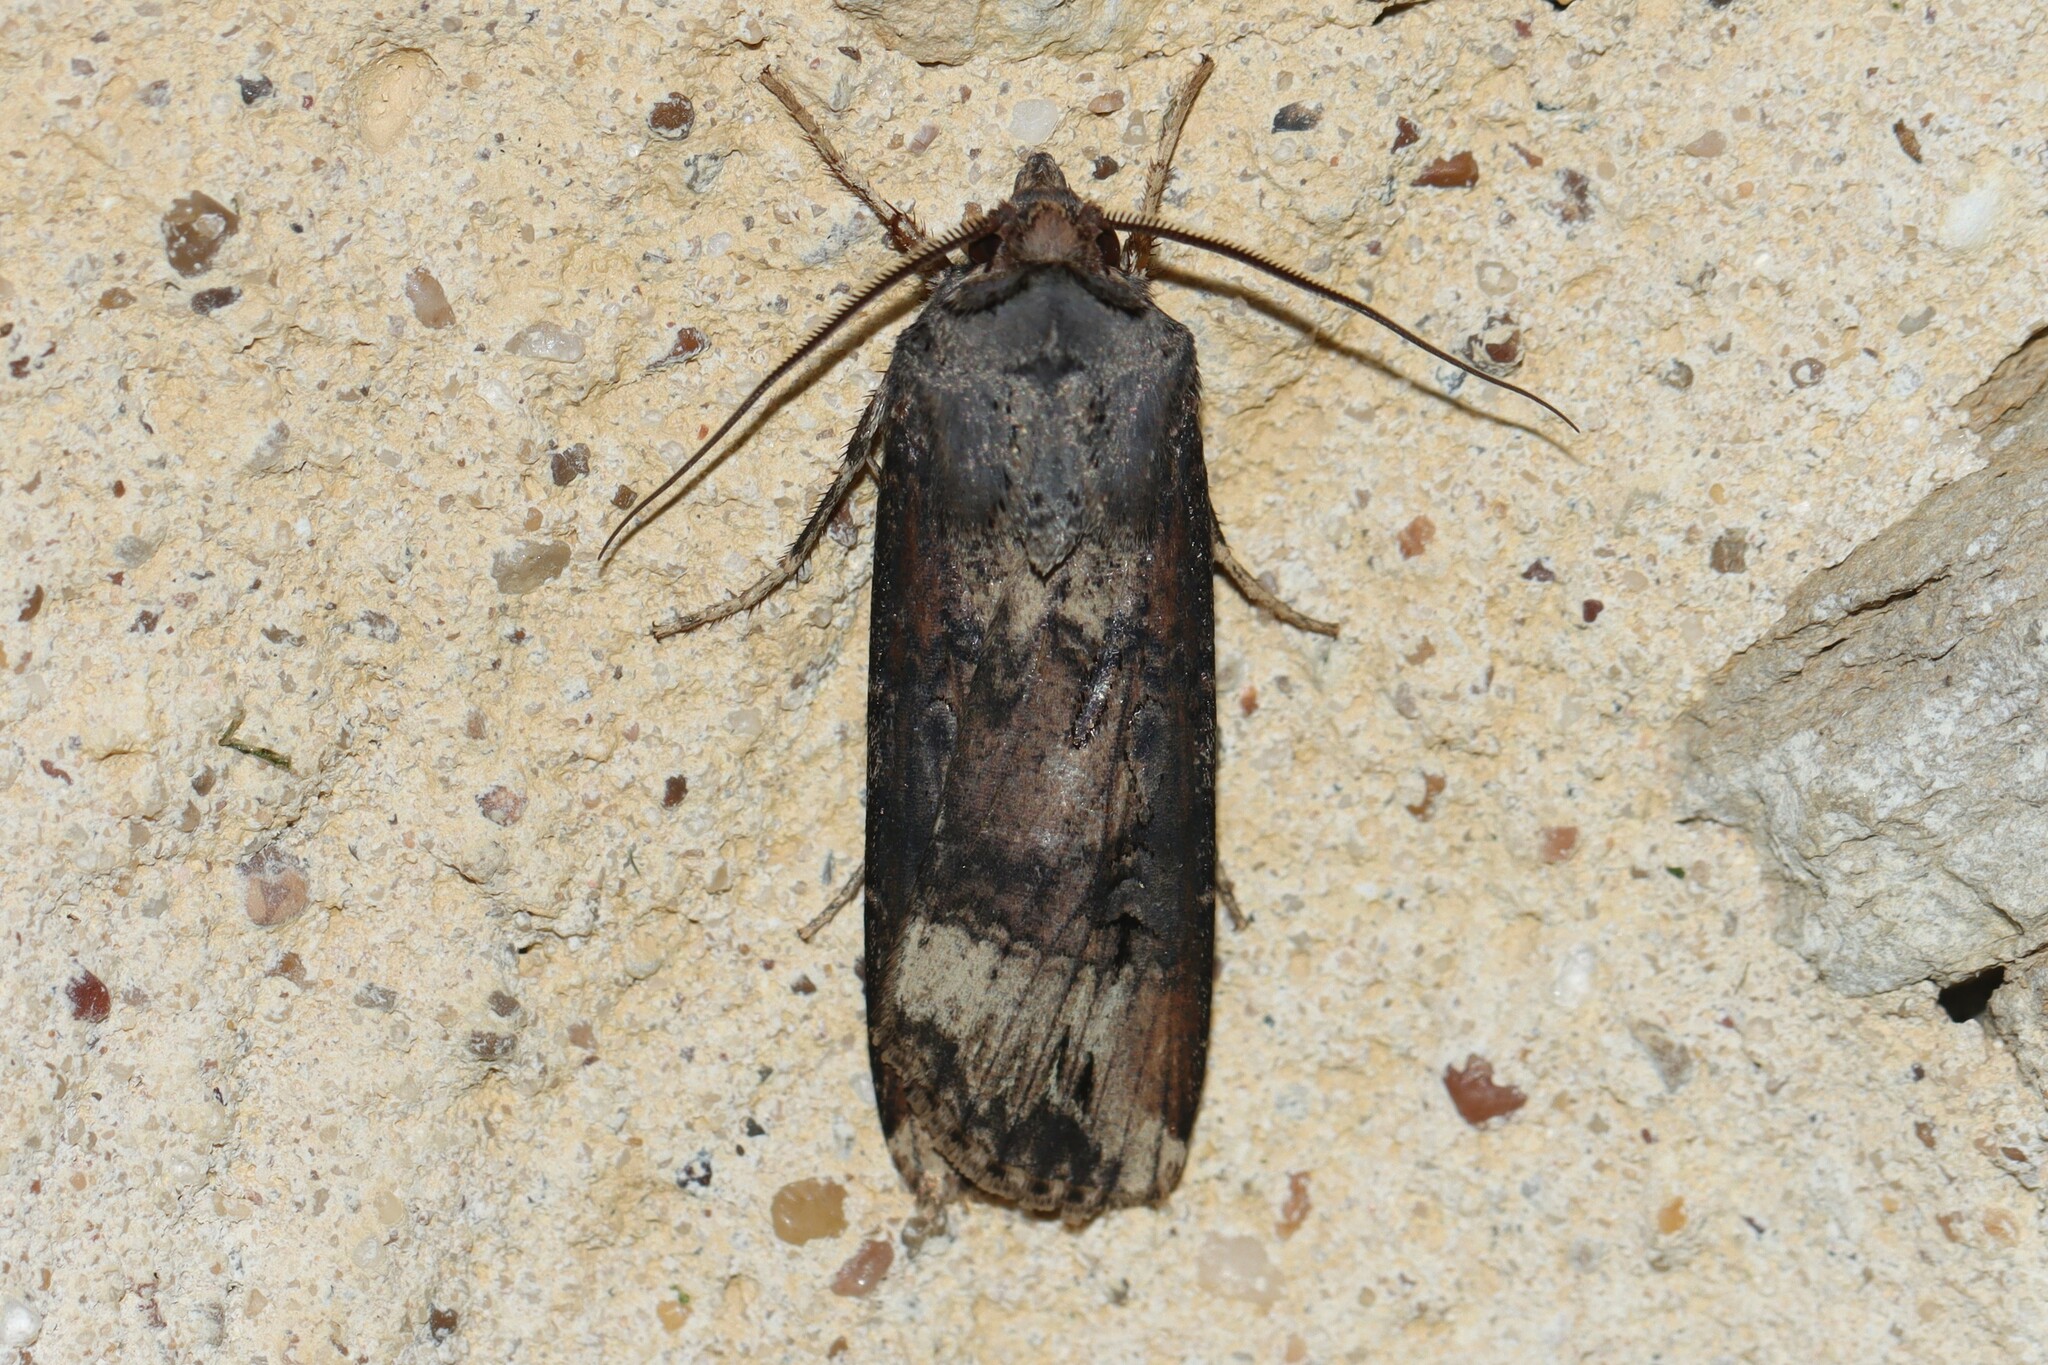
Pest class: cutworms